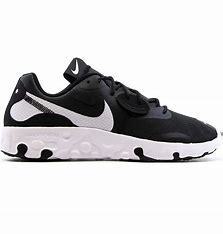
Brand: Nike
Model: Renew Lucent